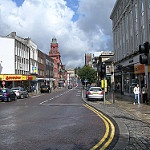
Label: street